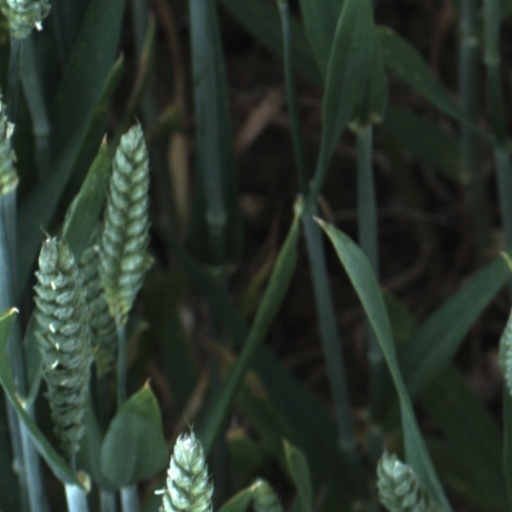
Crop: wheat